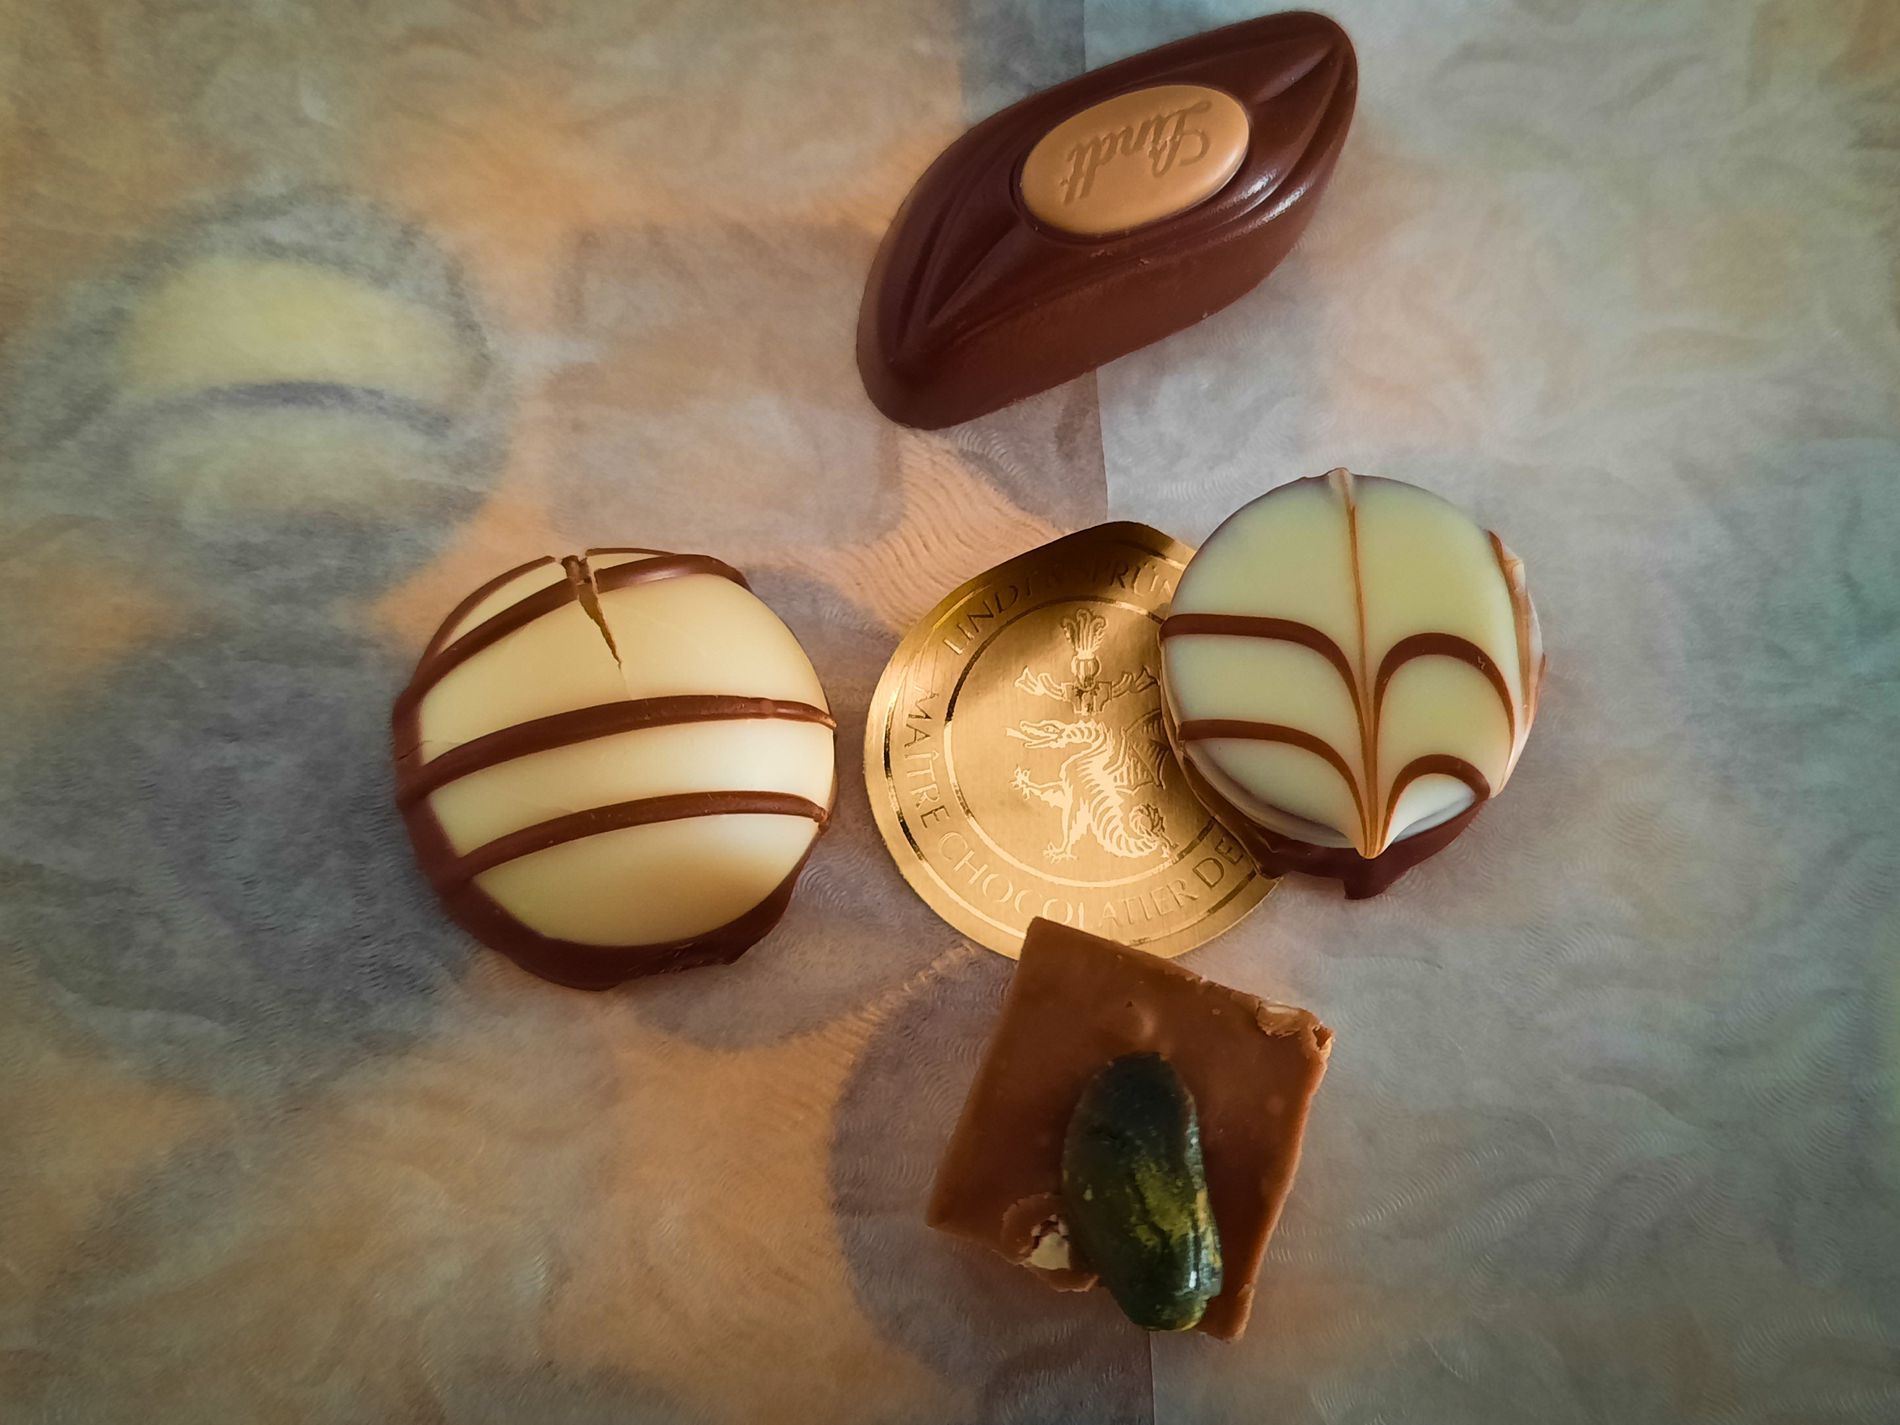
pistachio chocolate bites
a close up photo showing four elegant chocolate pieces ,three are round and one is square, the square chocolate is topped with crushed pistachio. the chocolates are placed on an off white packaging with a soft golden tint. there’s a shiny golden seal visible on the packaging, giving the scene a luxurious and refined look.
luxury product photography of eye level close up shot, in a the color palette of deep brown, pistachio green, soft off white, and touches of rich gold.  the overall focus is on the chocolates, with the background softly blurred.
Labels: Chocolate, Dessert, Food, Food Presentation, Sweets, Accessories, Jewelry, Locket, Pendant, chocolates, pistachio topping, luxury packaging, golden paper
Camera: samsung SM-A515F
Aperture: F2
Exposure: 1/35 sec
ISO: 320
Focal length: 4.6 mm